J. Alan Holman

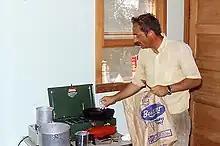
Alan Holman cooks dinner for the crew of his Wakeeney, Kansas dig, 1974.

J. Alan Holman (1931–2006) was an American paleontologist, herpetologist, professor and Michigan State University Museum curator well known for his 1995 work called "Pleistocene Amphibians and Reptiles in North America" which was published by Oxford Press. He graduated from Franklin College, Franklin, Indiana in 1953 with a degree of "Distinction in Biology" and a passion for research and field work. He went on to earn his MS and PhD degrees from the University of Florida at Gainesville in 1957 and 1961, respectively. Holman spent his career as an educator and researcher. He was named Emeritus Professor of Geological Sciences and Zoology and Emeritus Curator of Vertebrate Paleontology at Michigan State University after retiring in 1997.